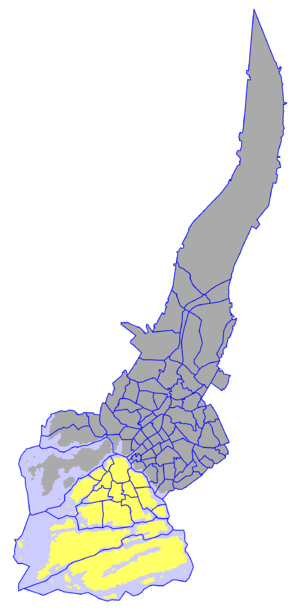
Hirvensalo-Kakskerta est un district de Turku en Finlande.